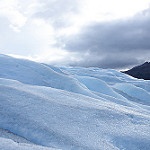
Scene: Outdoor